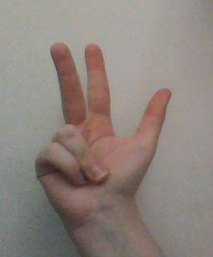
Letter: al